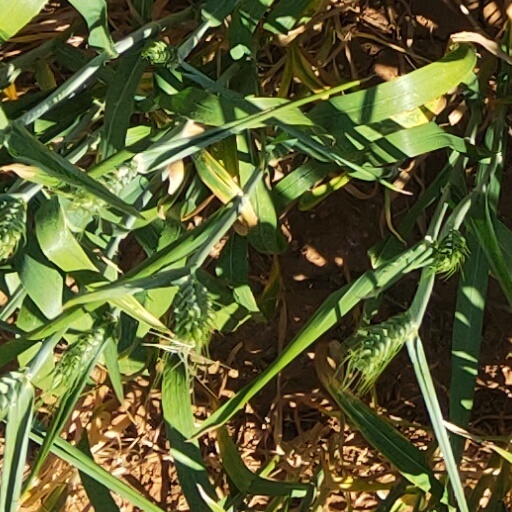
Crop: wheat